Epacris barbata

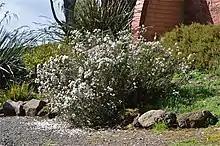
Habit in The Tasmanian Arboretum

Epacris barbata, commonly known as bearded heath, is a species of flowering plant in the heath family Ericaceae and is endemic to a restricted area of Tasmania. It is an erect shrub with lance-shaped leaves and white, tube-shaped flowers with hairy sepals.